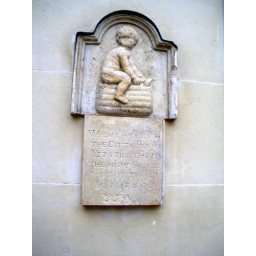
Plaque from 1688 on a wall near St. Paul's marking it as the highest ground in London